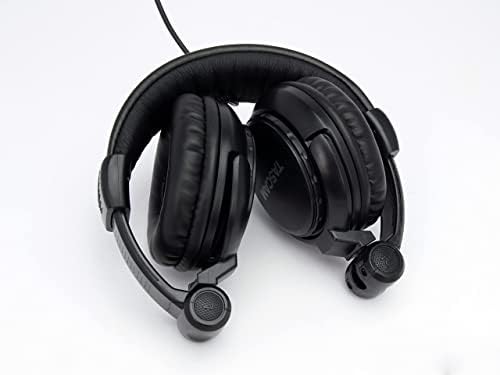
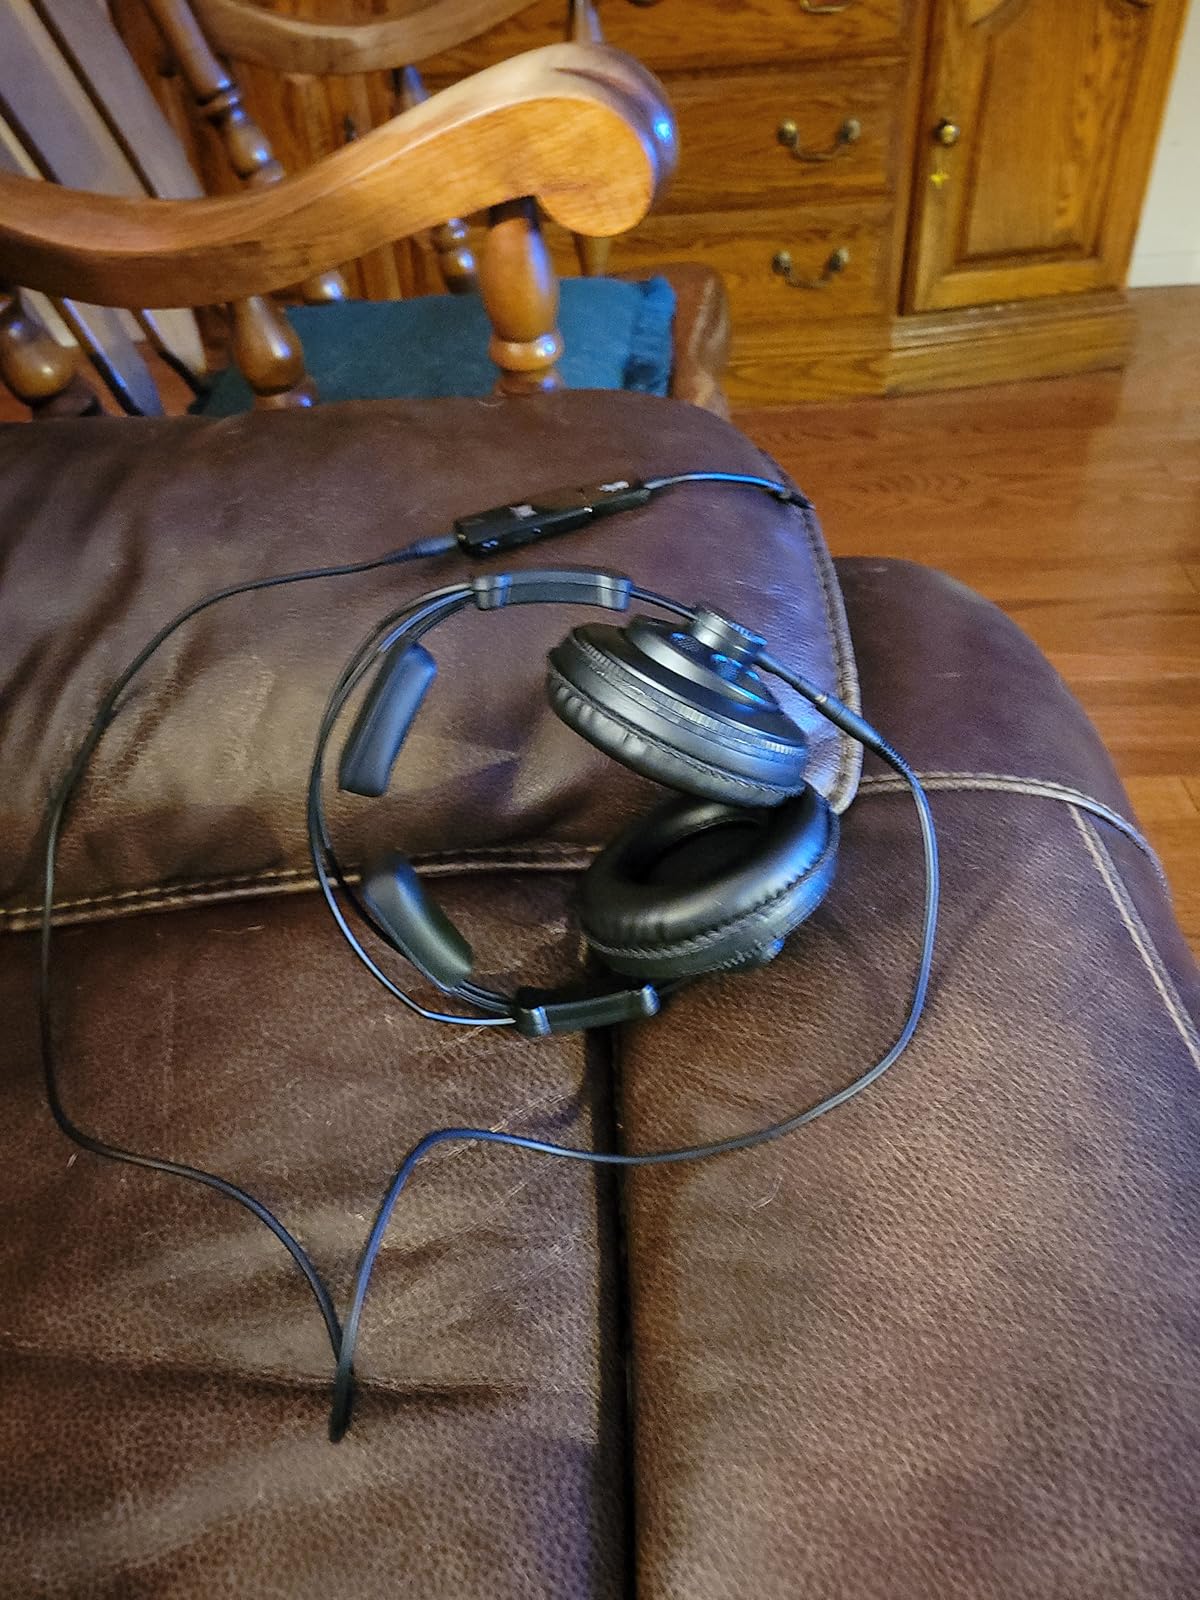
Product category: headphones
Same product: no